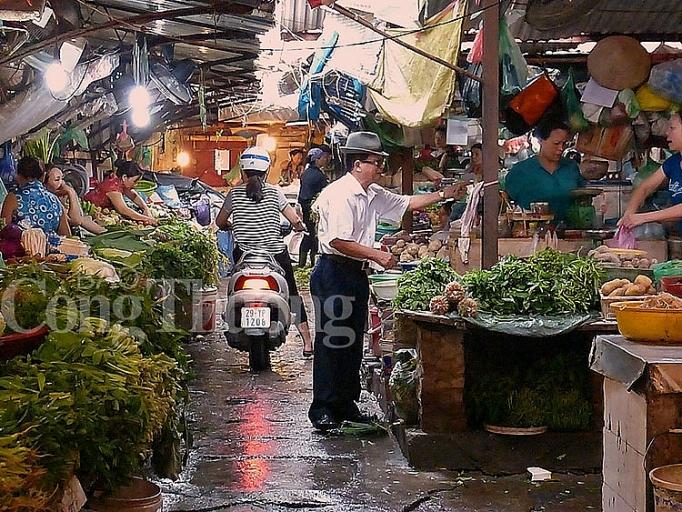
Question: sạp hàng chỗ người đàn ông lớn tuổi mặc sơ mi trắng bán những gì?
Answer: sạp hàng đó bán các loại rau củ